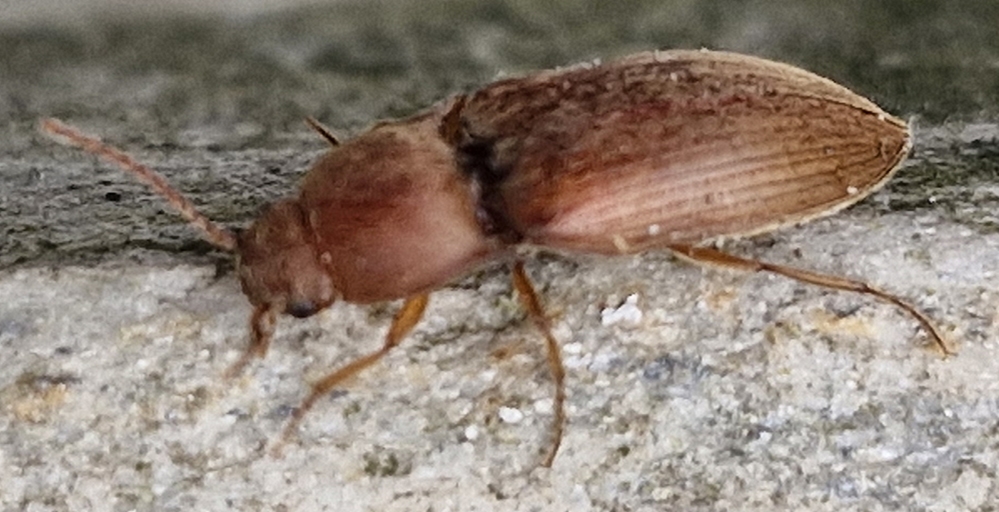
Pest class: clickbeetles_wireworms